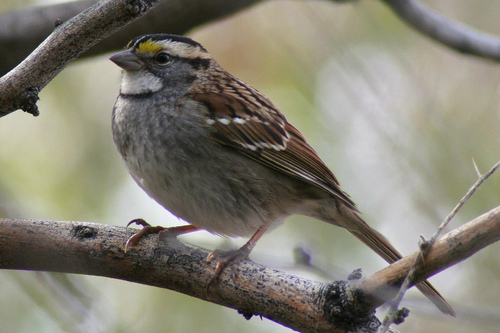
a small bird with a grey underbelly and light brown wings with white and black stripesthe bird has a white belly with brown striped wings and a striped head.
the tiny bird is brown in color with a yellow patch between his eyes.
a bird with a brown covert, white wingbar, yellow superciliary, white brow, and small triangular bill.
a short squat bird with viscous looking feet and a natural camoflauge
this bird is mostly light grey with a white throat, and a white superciliary with a yellow spot right before the short bill.
soft grey breast, white throat lined in black, yellow superciliary, black crown and eye ring.
this bird has wings that are brown and has a white bellythe bird is small and has a yellow spot near its eyes, the body is grey and the wings are brown.
a bird with a wide belly, a small head, pink legs, a long tail, and a short beak that is pointy.
Species: White Throated Sparrow